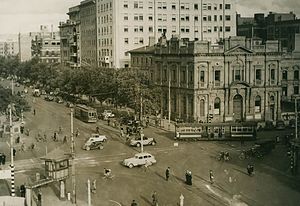
Adelaide / Historie / 20. århundrede
Krydset ved North Terrace og King William Street set fra Parliament House, 1938.
Adelaide er hovedstad og største by i den australske delstat South Australia. Det er den femtestørste by i Australien med omkring 1,30 millioner indbyggere. Byens indbyggere kaldes adelaideans. Adelaide ligger nord for Fleurieu-halvøen på sletten Adelaide Plains mellem bugten Gulf St Vincent og den lave bjergkæde Mount Lofty Ranges, der omgiver byen. Adelaide strækker sig 20 km fra kysten til foden af bjergen og 90 km fra Gawler i nord til Sellicks Beach i syd.